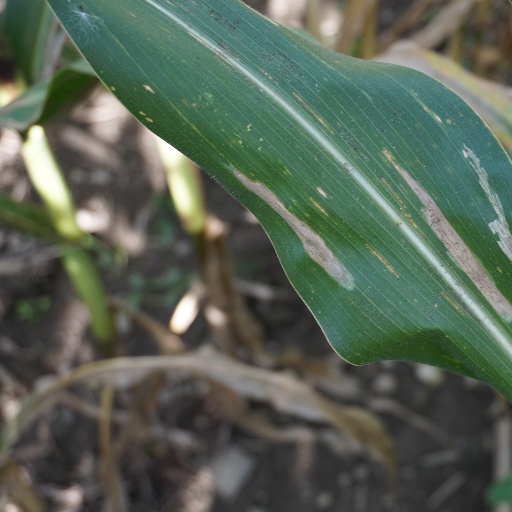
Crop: maize; corn